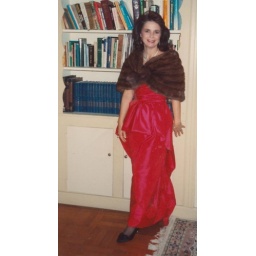
Mom in a red dress going to my cousin Kelly's Cotillion.